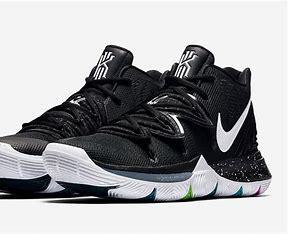
Brand: Nike
Model: Kyrie 2